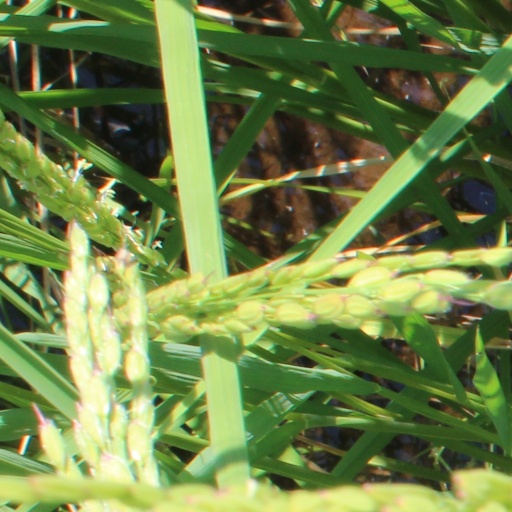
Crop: rice